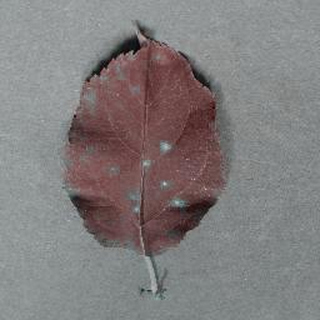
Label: apple_cedar_apple_rust